Old Road Campus

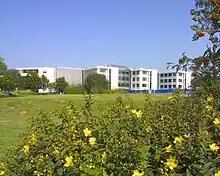
General view of the Old Road Campus including the Richard Doll Building in the distance

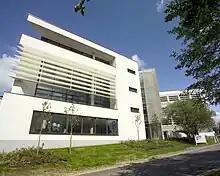
The Richard Doll Building on the Old Road Campus

The Old Road Campus is a University of Oxford site south of Old Road, in Headington, east Oxford, England. The Churchill Hospital, a teaching hospital managed by the Oxford University Hospitals NHS Foundation Trust, is to the south.